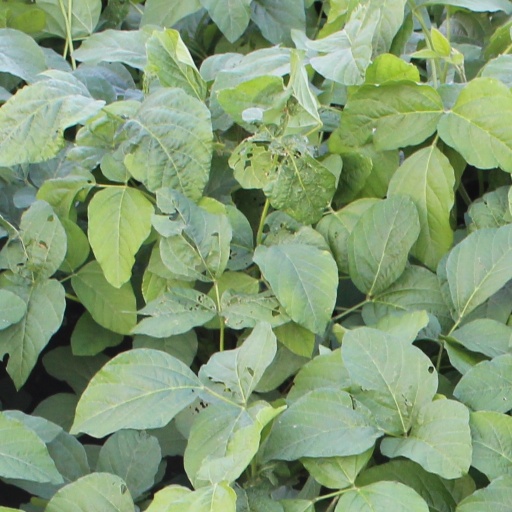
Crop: soybean